Nicky Byrne

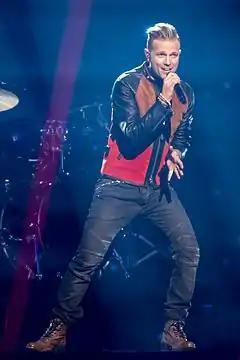
Nicky Byrne representing Ireland in the Eurovision Song Contest 2016

In June 1998, Byrne attended an audition for new Irish boyband, where Boyzone manager Louis Walsh approached him to join his new venture, Westlife. Byrne joined Westlife along with Kian Egan, Mark Feehily, Shane Filan and Brian McFadden. Byrne revealed in "Westlife: Our Story" that he had wanted to change the name of the band to West High; but the others preferred Westlife. With Westlife, Byrne has had 25 top ten UK singles, 14 of which were number one, 7 number one albums and has sold in excess of over 55 million records worldwide. It is certified that Westlife have sold 20.2 million records and videos in the UK across their 14-year career – 6.8 million singles, 11.9 million albums and 1.5 million videos. Byrne also had a number one single in Ireland in 2002, alongside the Republic of Ireland national football team and Dustin the Turkey with the Irish 2002 FIFA World Cup anthem, "Here Come The Good Times (Ireland)". He also co-wrote many of Westlife songs.